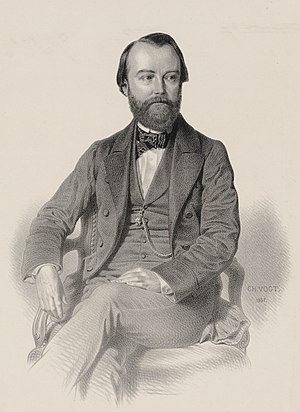
Édouard Deldevez
Édouard-Marie-Ernest Deldevez var en fransk violinist, dirigent, komponist og musikpædagog. Han er i visse betegnelser fejlagtigt blevet anført under navnet Ernest eller Ernst Deldevez. Navnene Edmé og Émile er også set brugt.